Väinö Tiiri

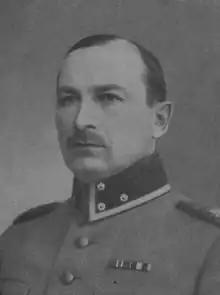
Tiiri

Väinö Edward Tiiri (31 January 1886 – 30 July 1966) was a Finnish gymnast who won two Olympic medals.